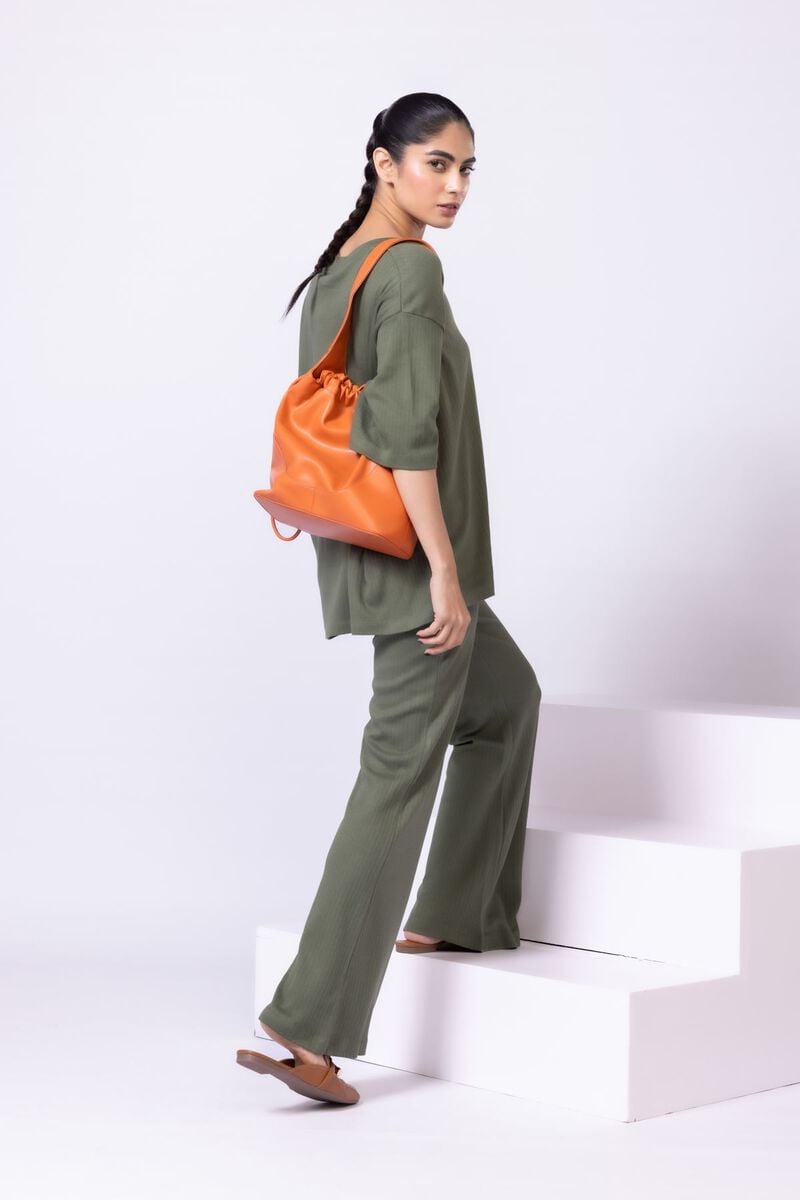
olive drawstring pants